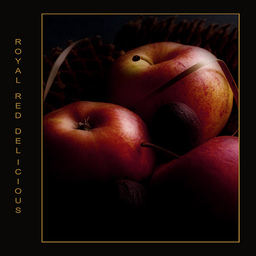
Label: Apple